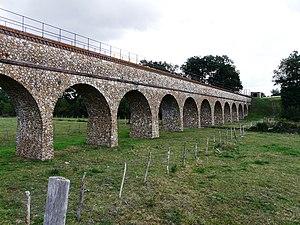
pont aqueduc de l'Avre sur la Meuvette, Revercourt, Eure-et-Loir (France).
Revercourt est une commune française située dans le département d'Eure-et-Loir en région Centre-Val de Loire.